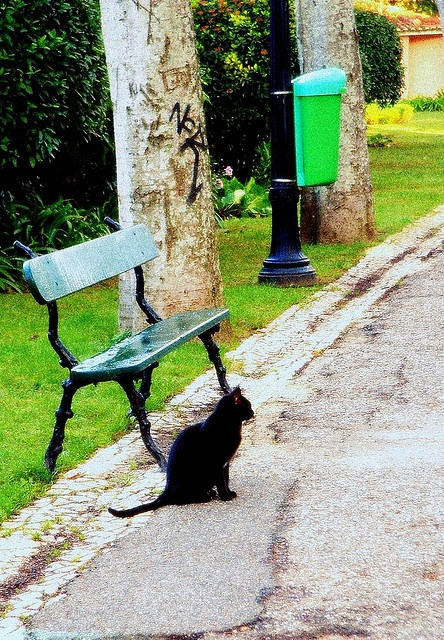
A cat sits near a bench along a sidewalk.
A black cat near a green park bench.
A black cat is sitting near a bench along the path
a black cat next to a bench outside
a cat next to a bench on a city street